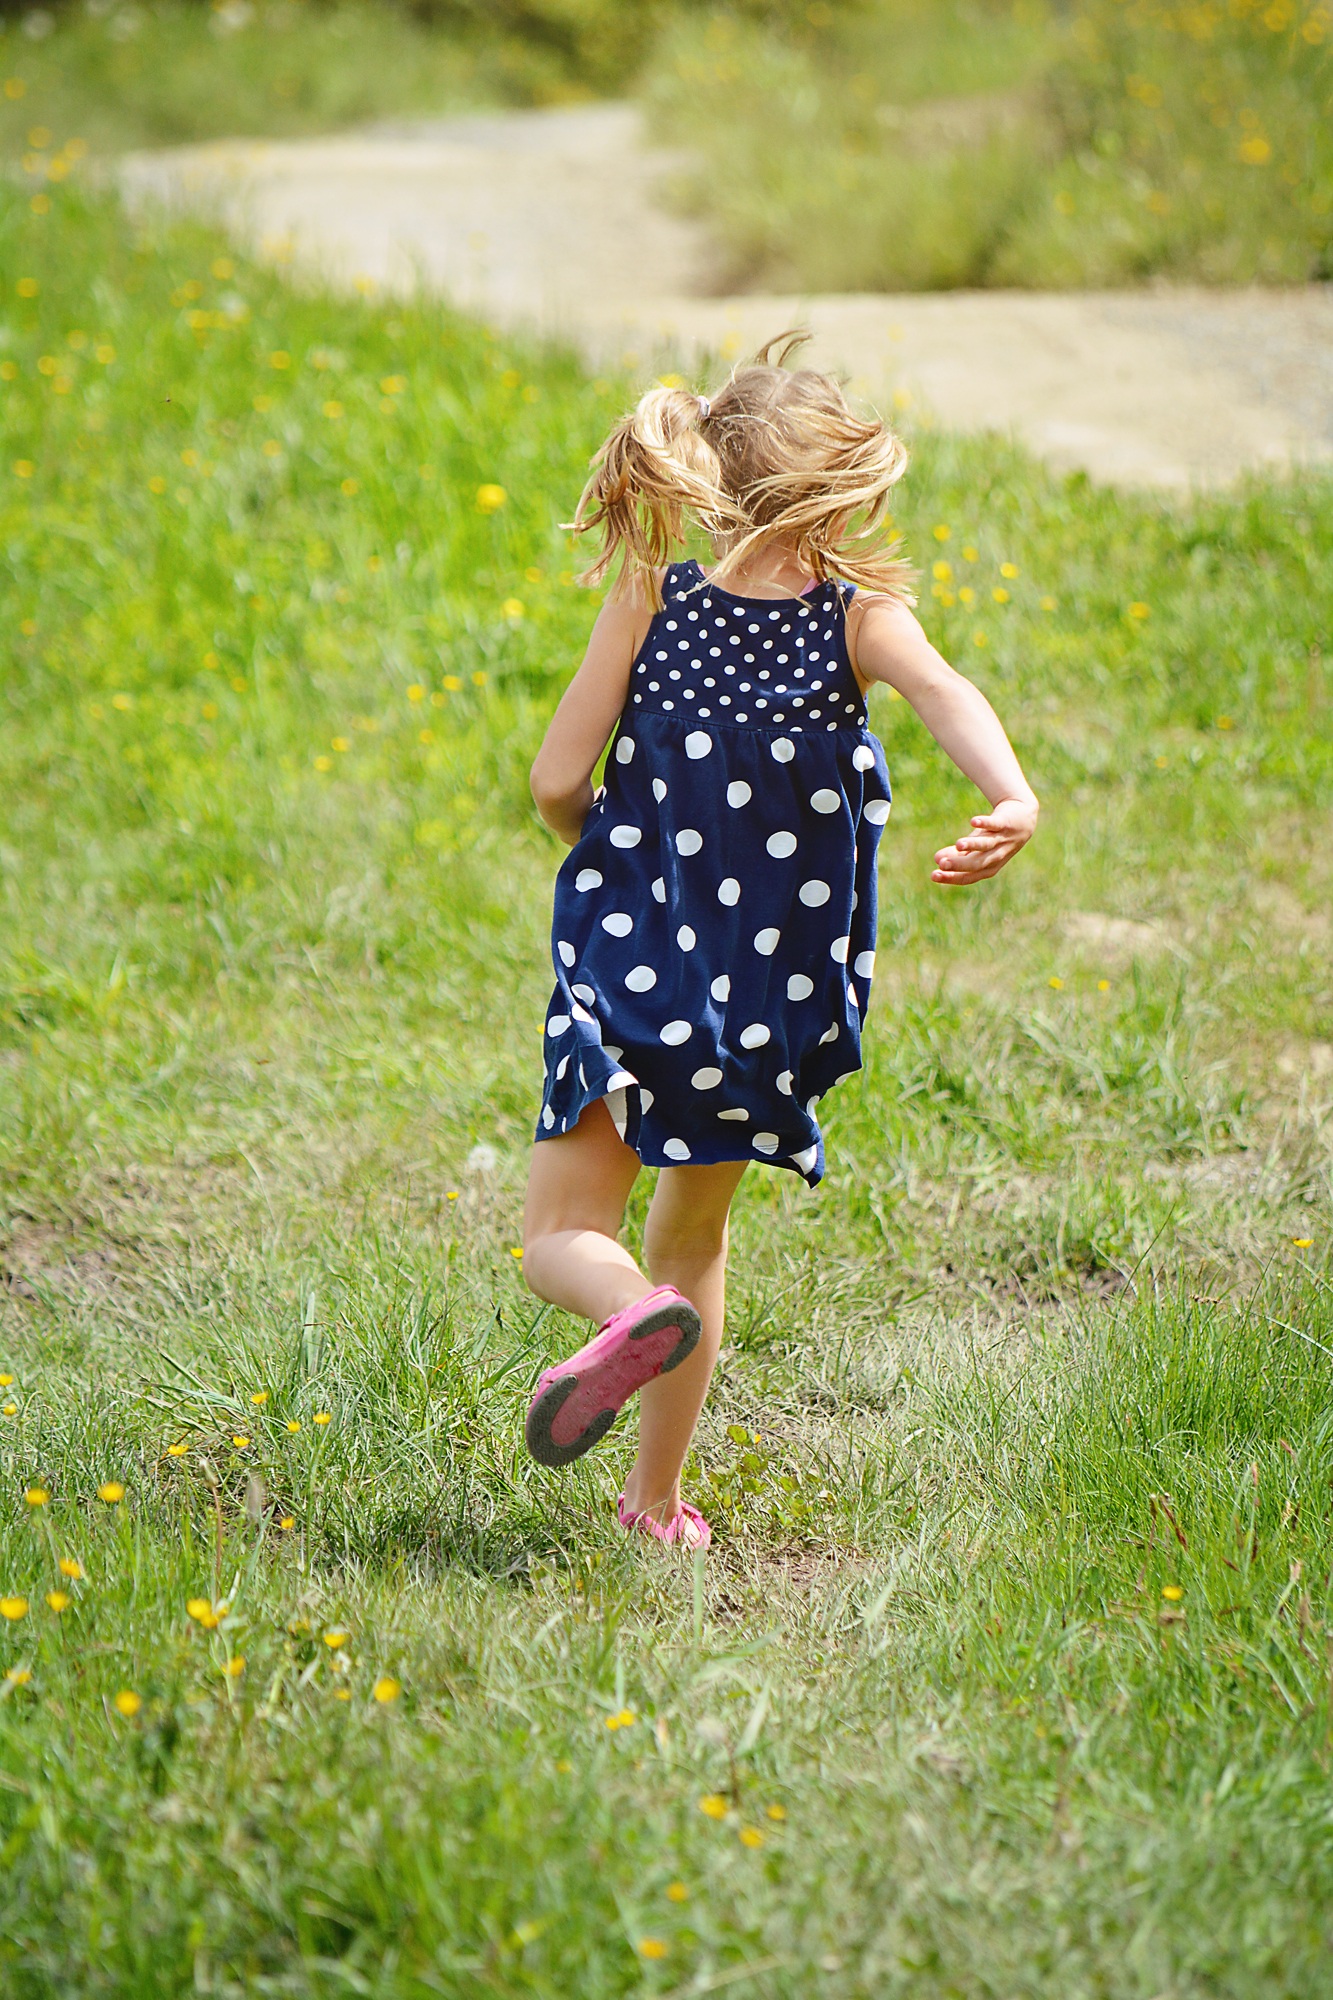
nature, grass, person, girl, lawn, photography, meadow, flower, run, pattern, spring, green, child, human, clothing, polka dot, race, dress, beauty, blond, out, photo shoot, portrait photography